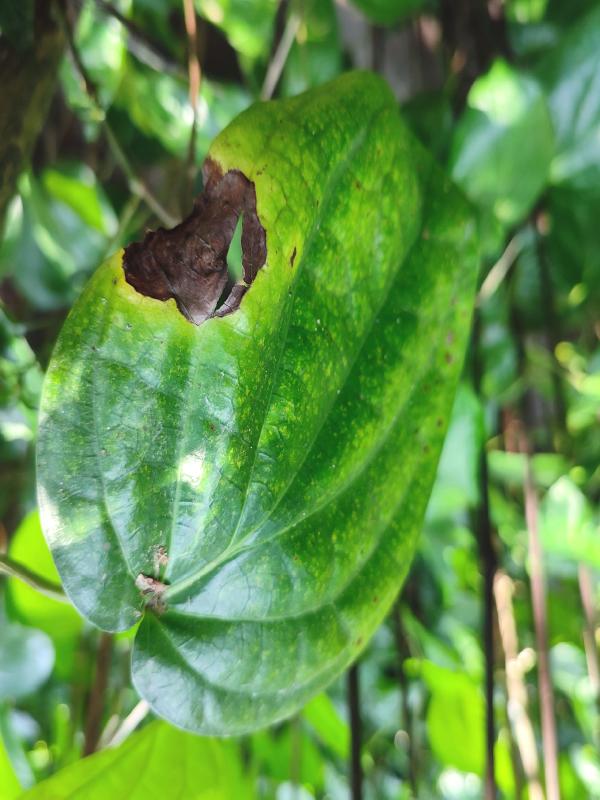
Label: Bacterial_Leaf_Disease